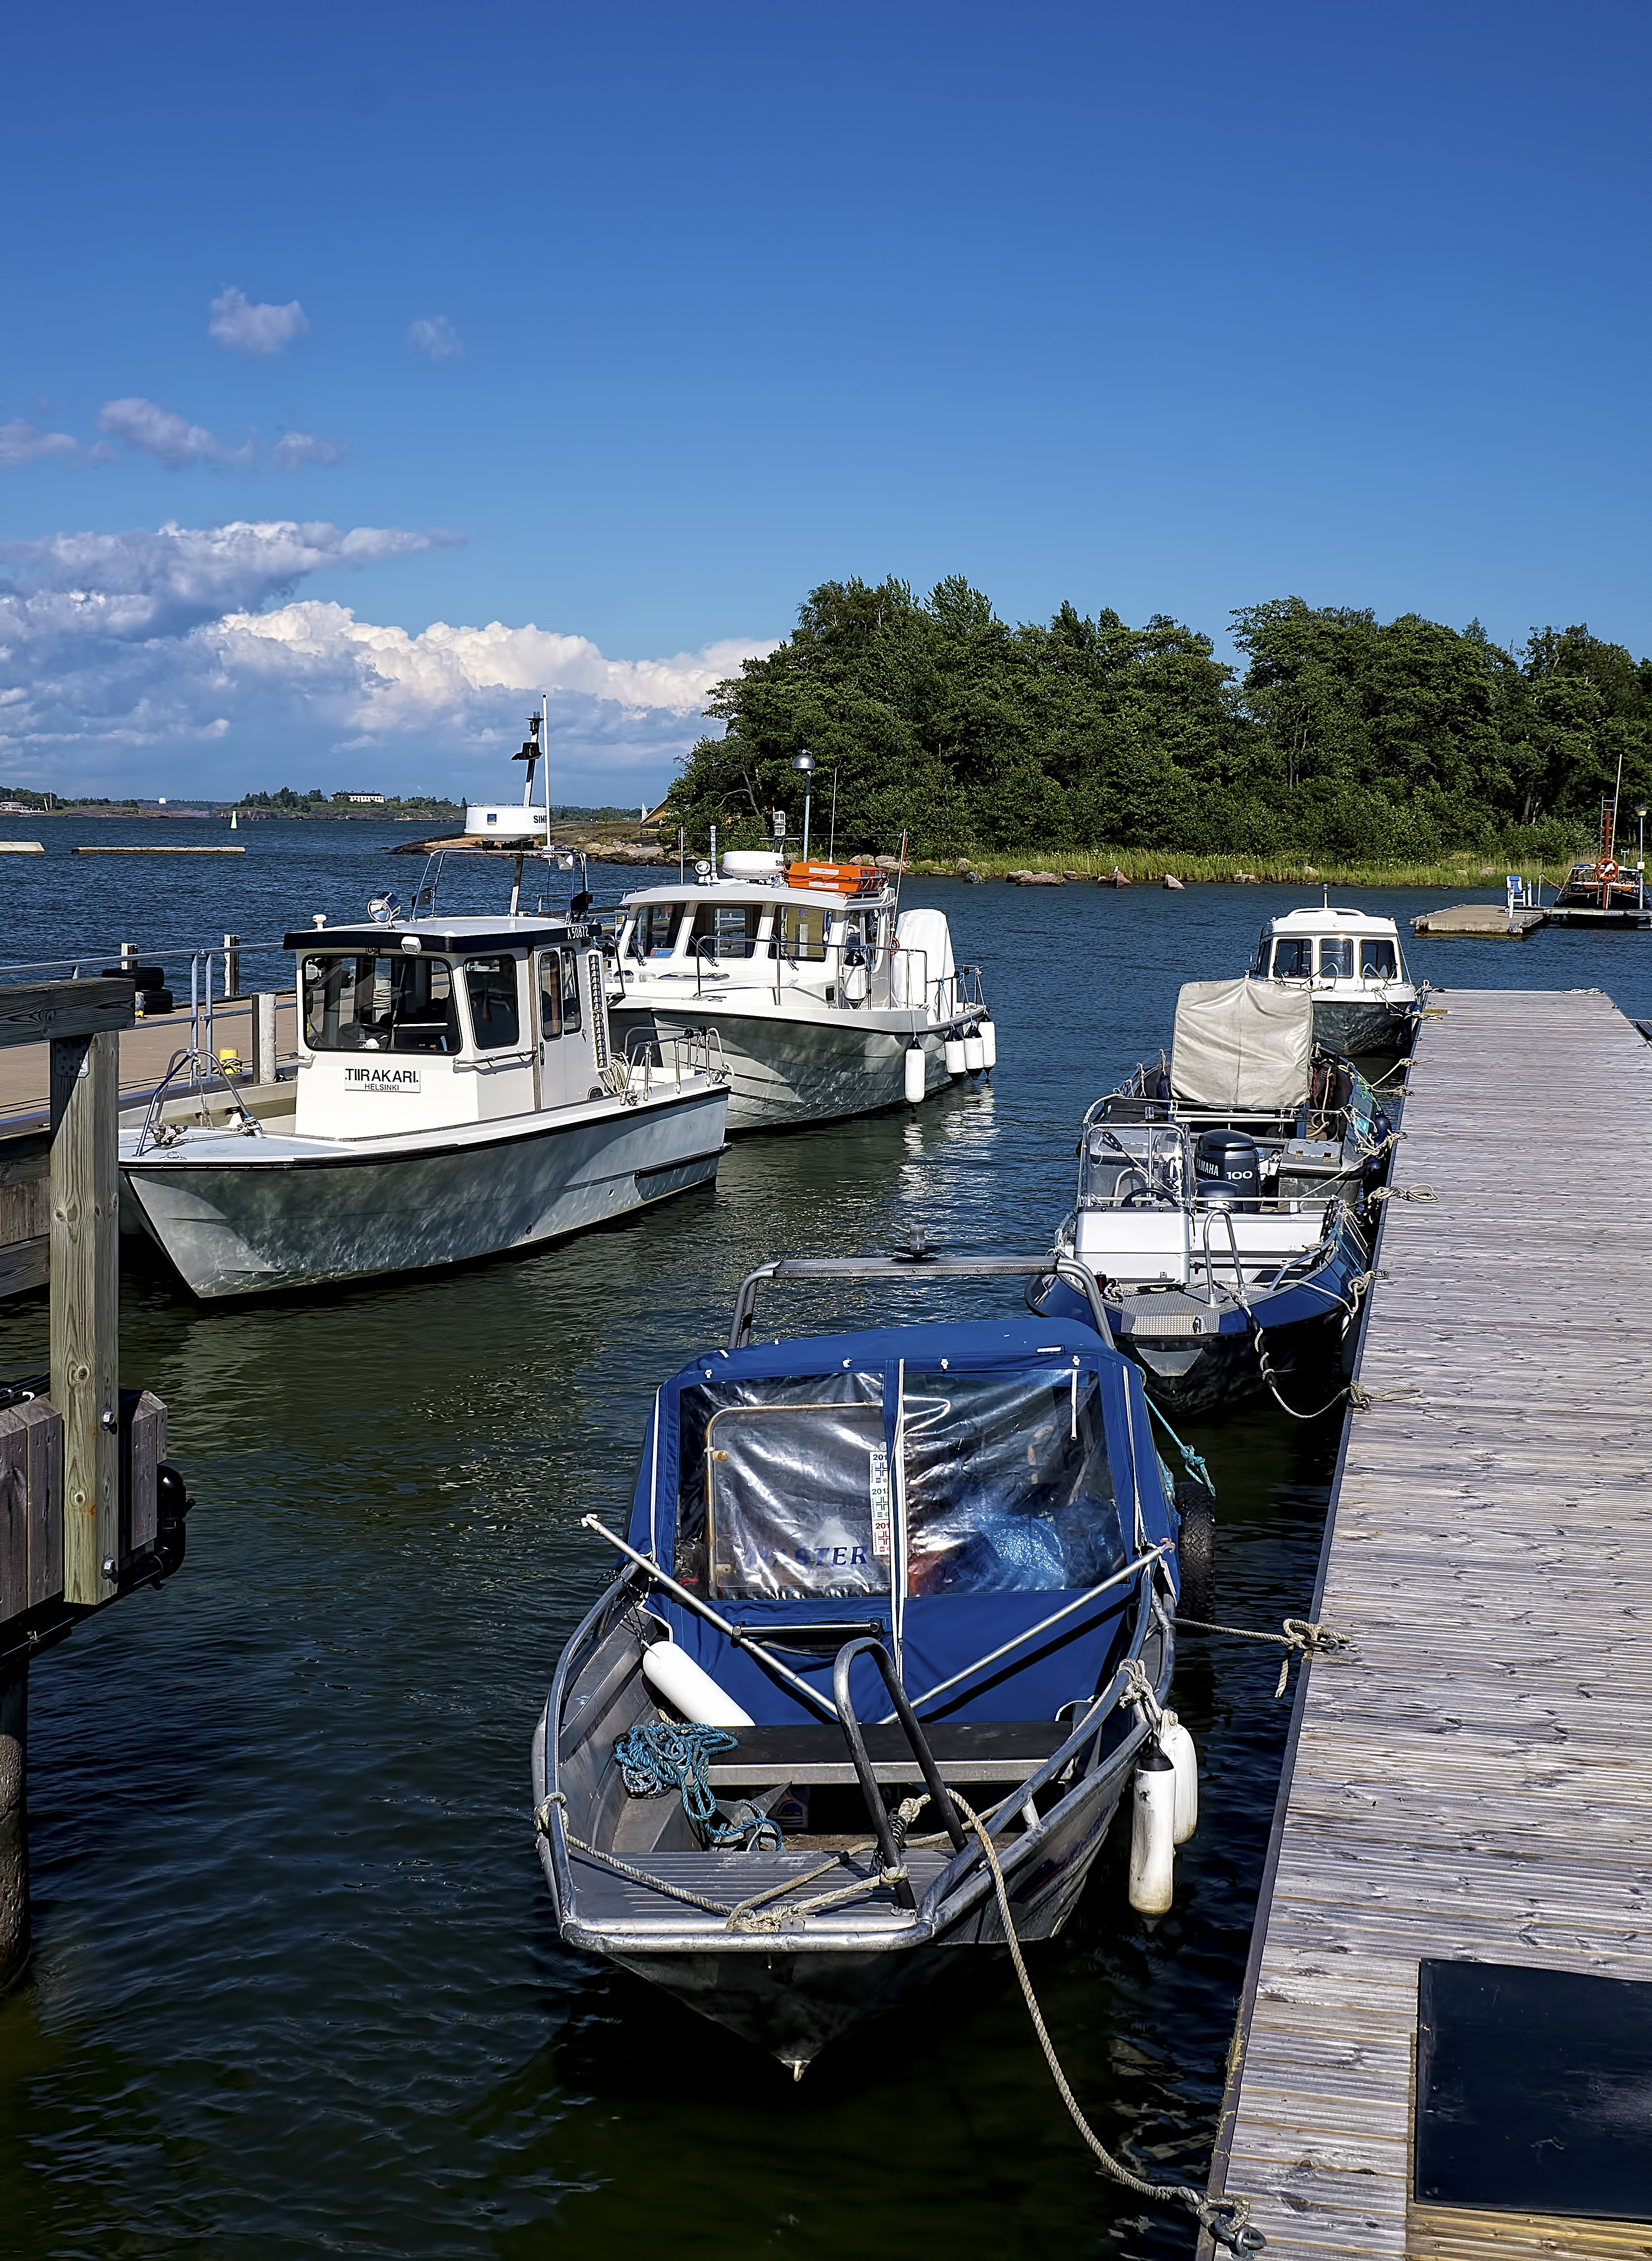
pier, island, cool image, boats, finland, helsinki, cool photo, rowan, i, pihlajasaari